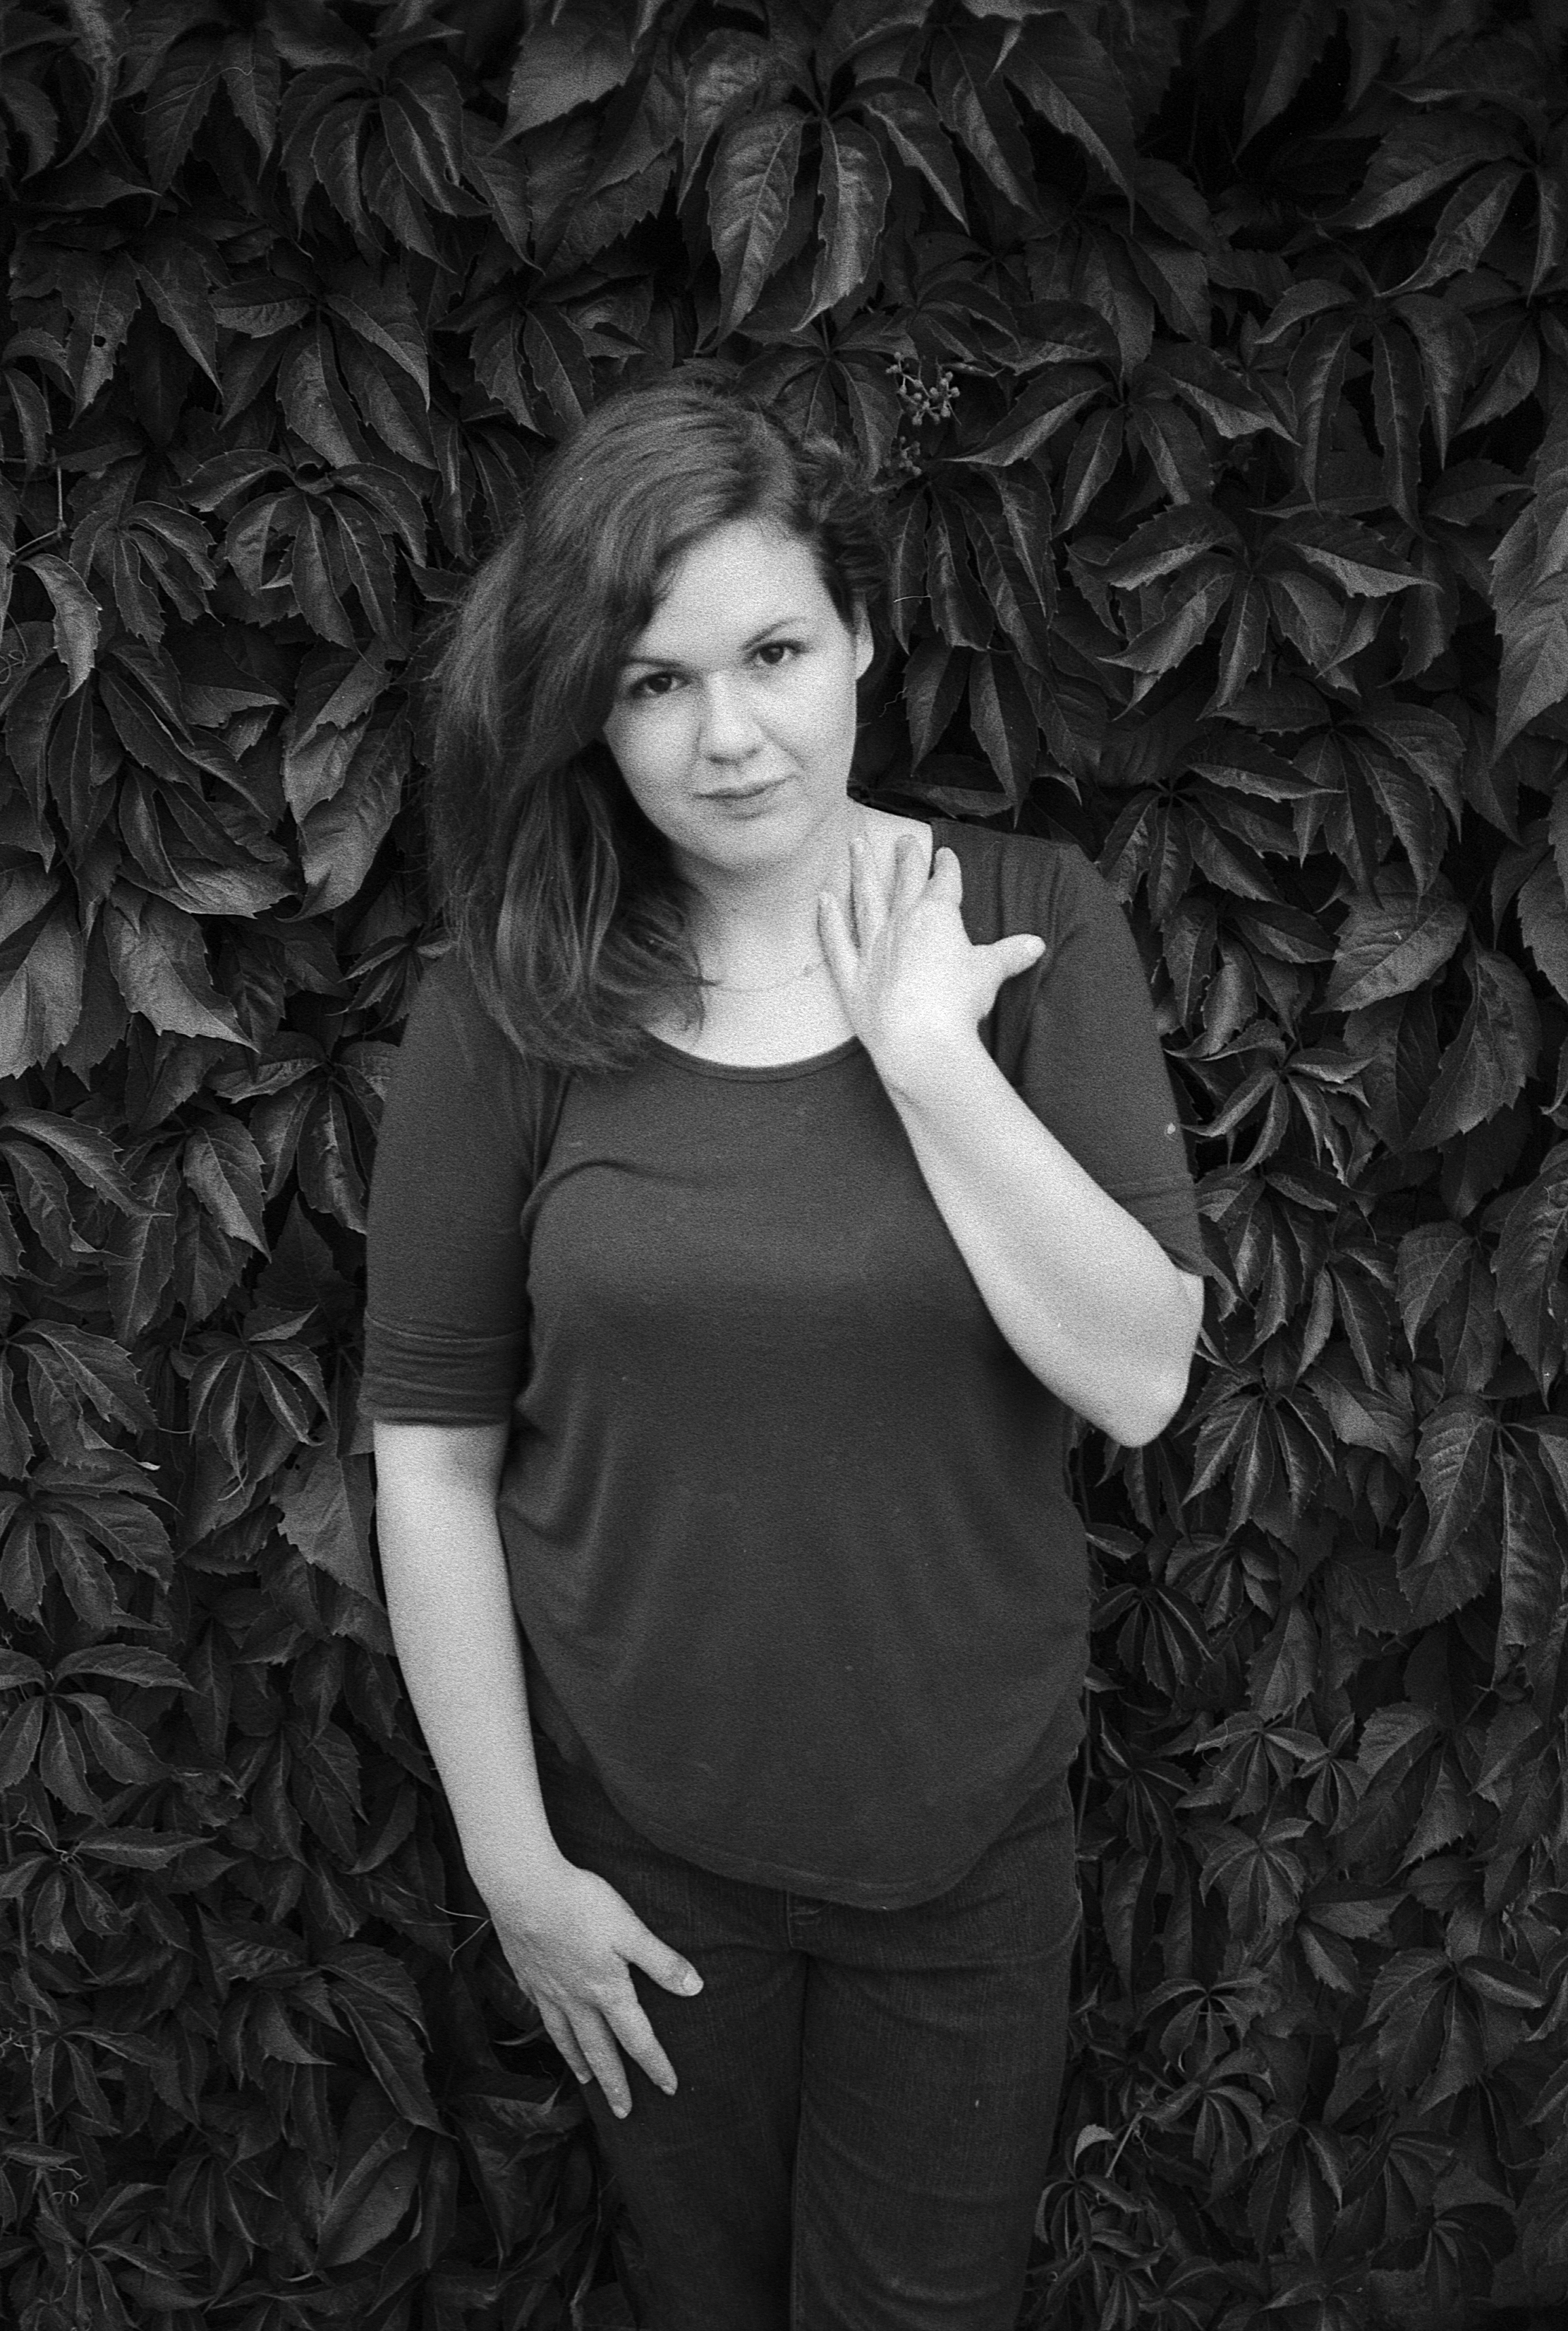
black and white, plant, girl, hair, white, camera, photography, plastic, wall, film, analog, portrait, model, ivy, darkness, fashion, black, monochrome, lady, pan, long hair, dress, photograph, self, beauty, 100, agfa, ilford, lc29, developed, backdrop, qingdao, photo shoot, brown hair, monochrome photography, portrait photography